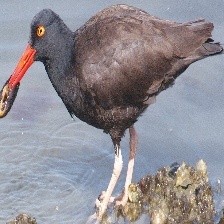
Species: AFRICAN OYSTER CATCHER
Scientific name: HAEMATOPUS MOQUINI
ImageNet parent category: oystercatcher